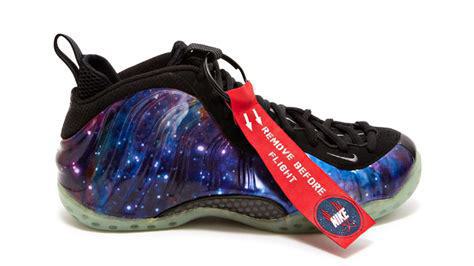
Brand: Nike
Model: Air Foamposite One